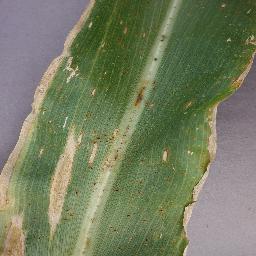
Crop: corn
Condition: (maize)_northern_blight